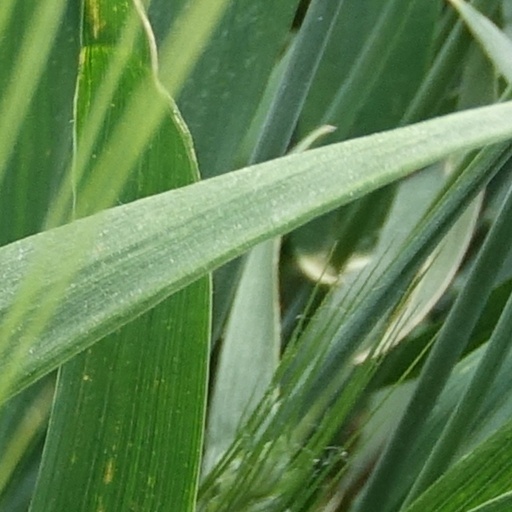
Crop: wheat